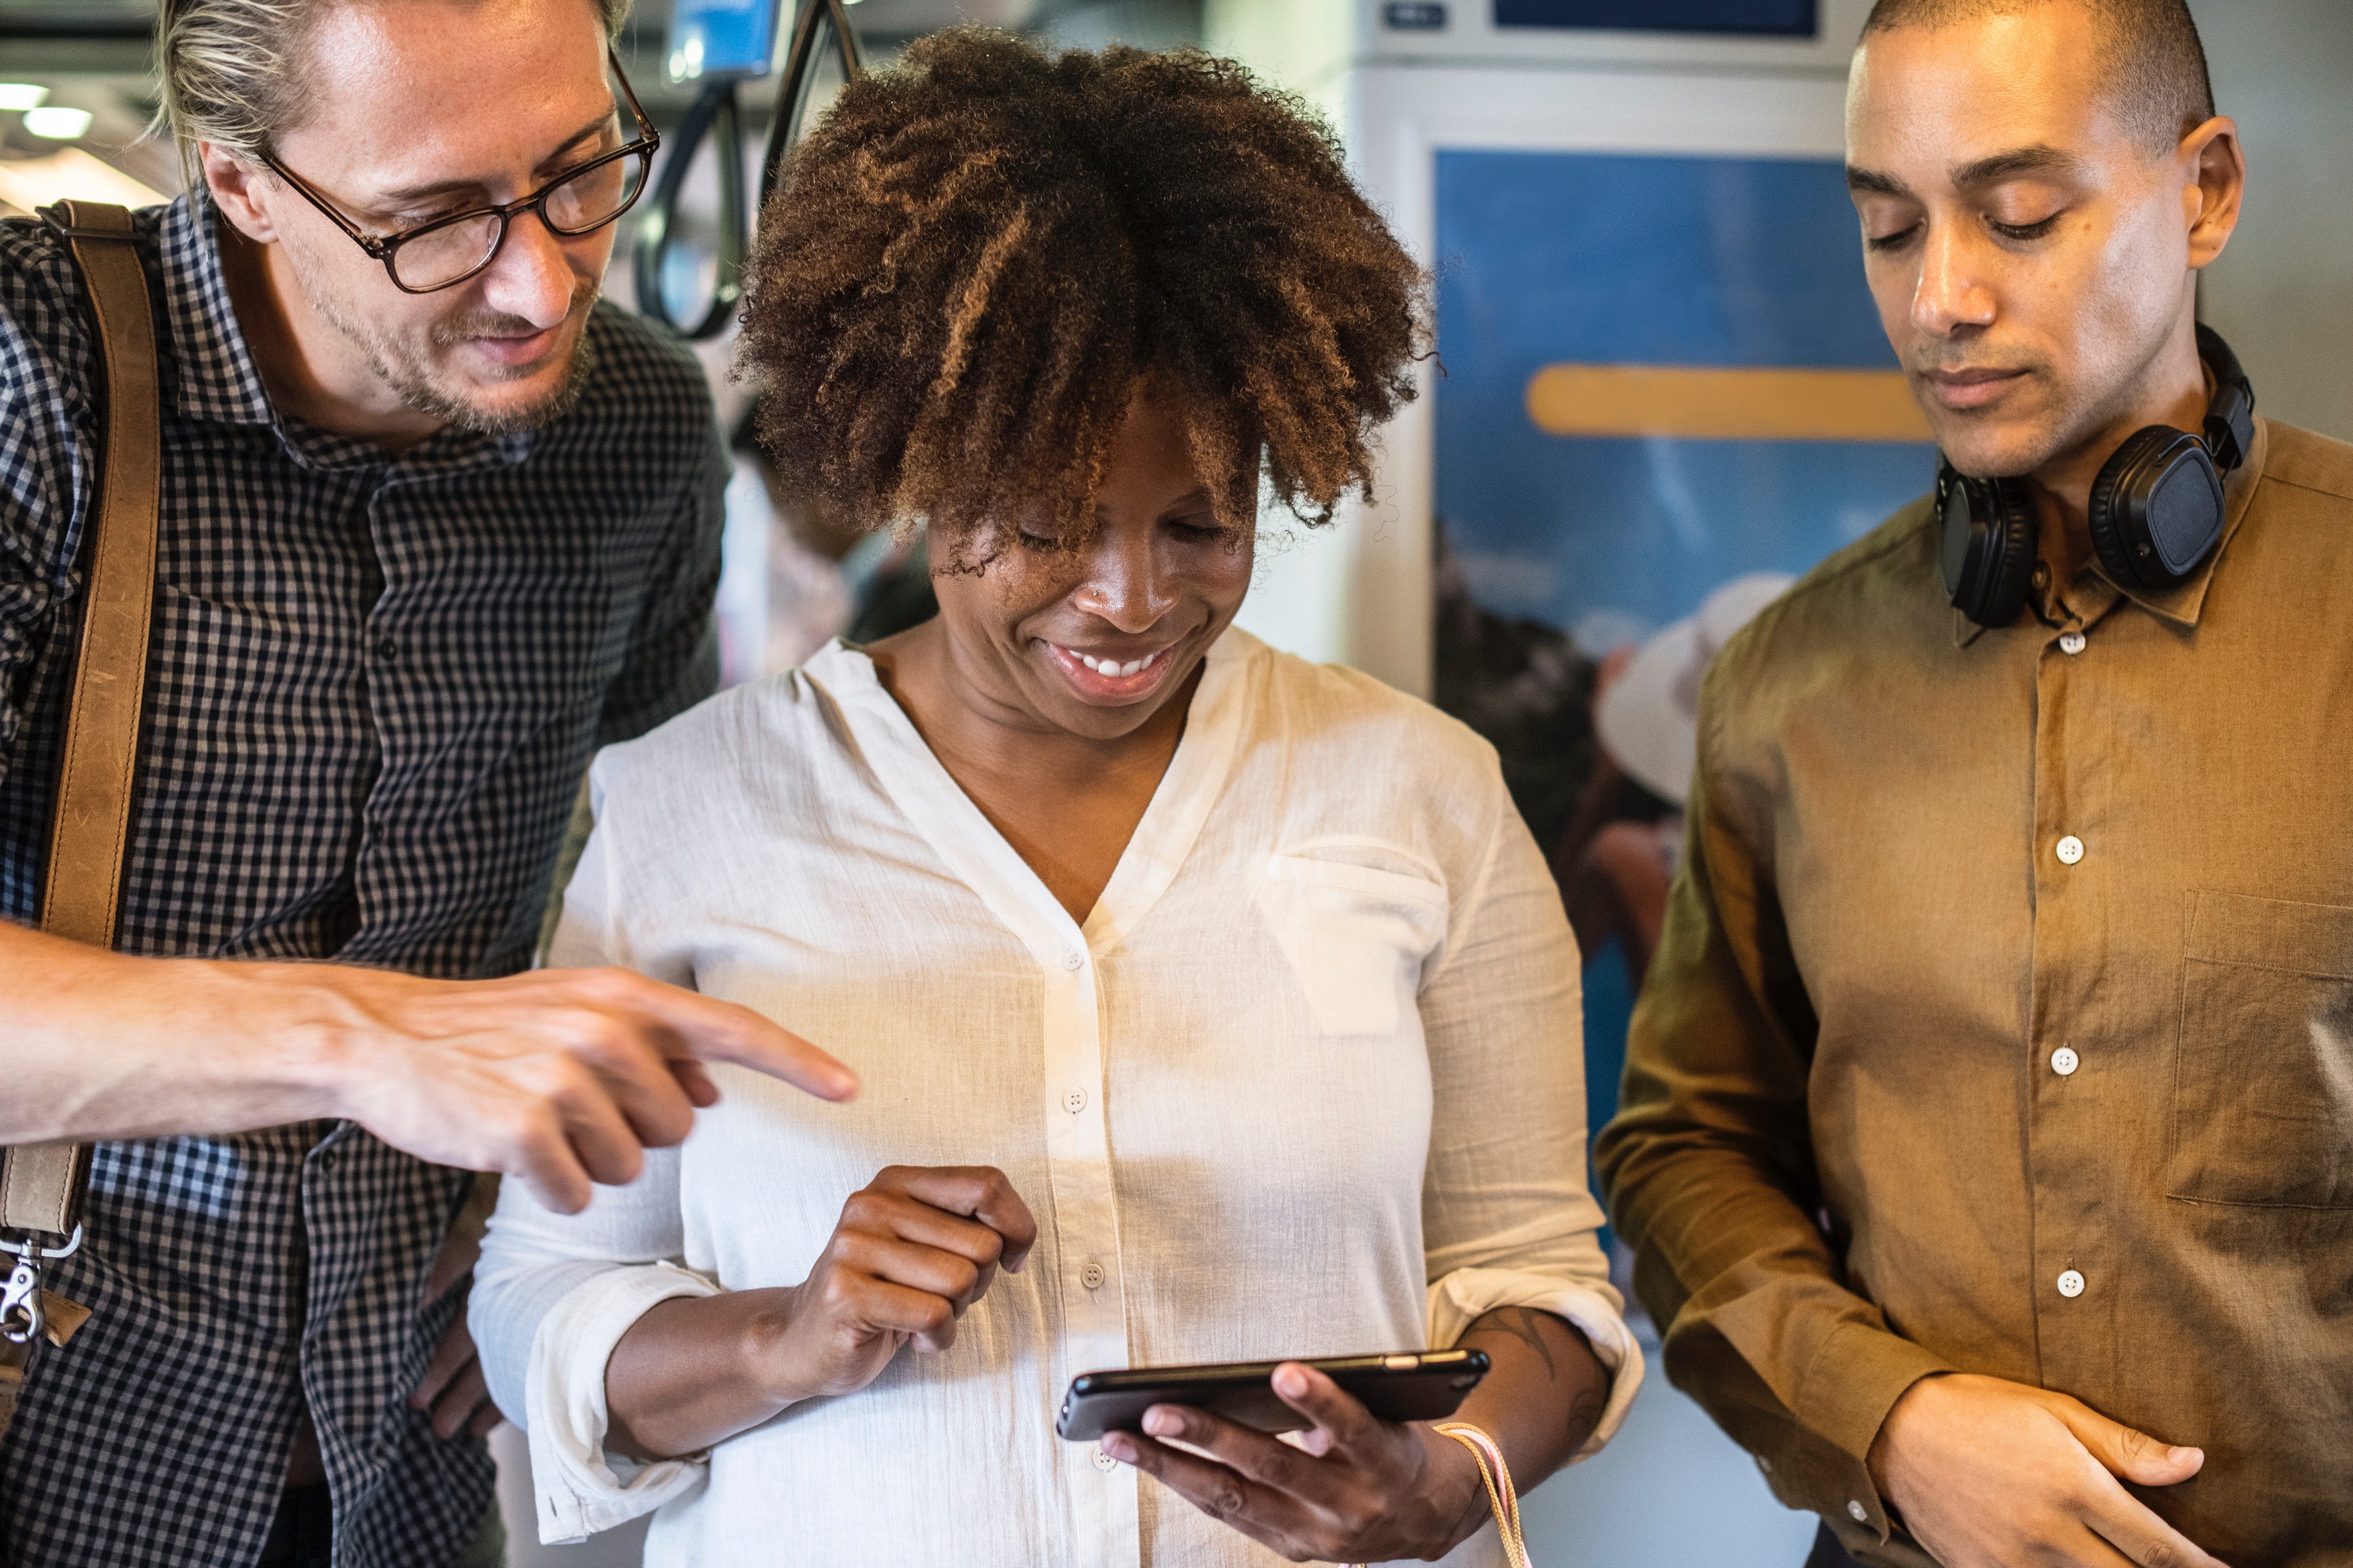
eyewear, design, technology, event, adaptation, glasses, photography, vision care, fashion design